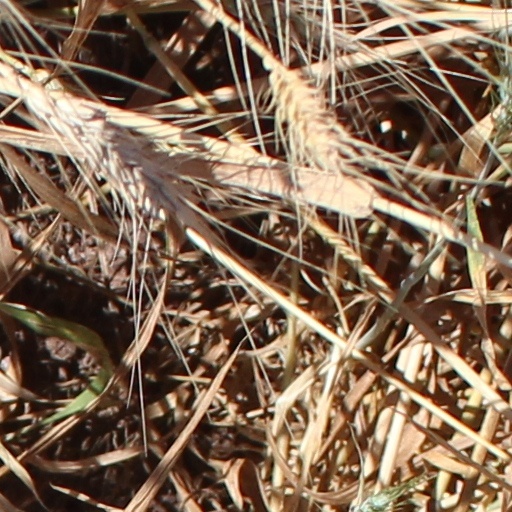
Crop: wheat